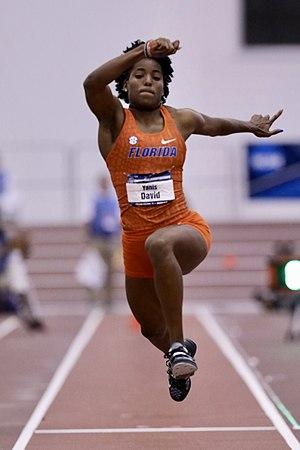
Yanis Esmeralda David est une athlète française, spécialiste du saut en longueur et du triple saut.